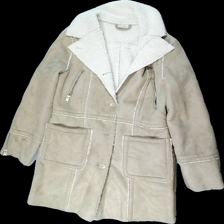
View: front
Type: Outerwear
Category: Ladies
Brand: Not in the list
Colors: Beige
Material: 100% polyester
Cut: V-collar
Size: 40
Season: Winter
Trend: Leather
Price range: 100-150
Recommended usage: Reuse
Comment: fake leather